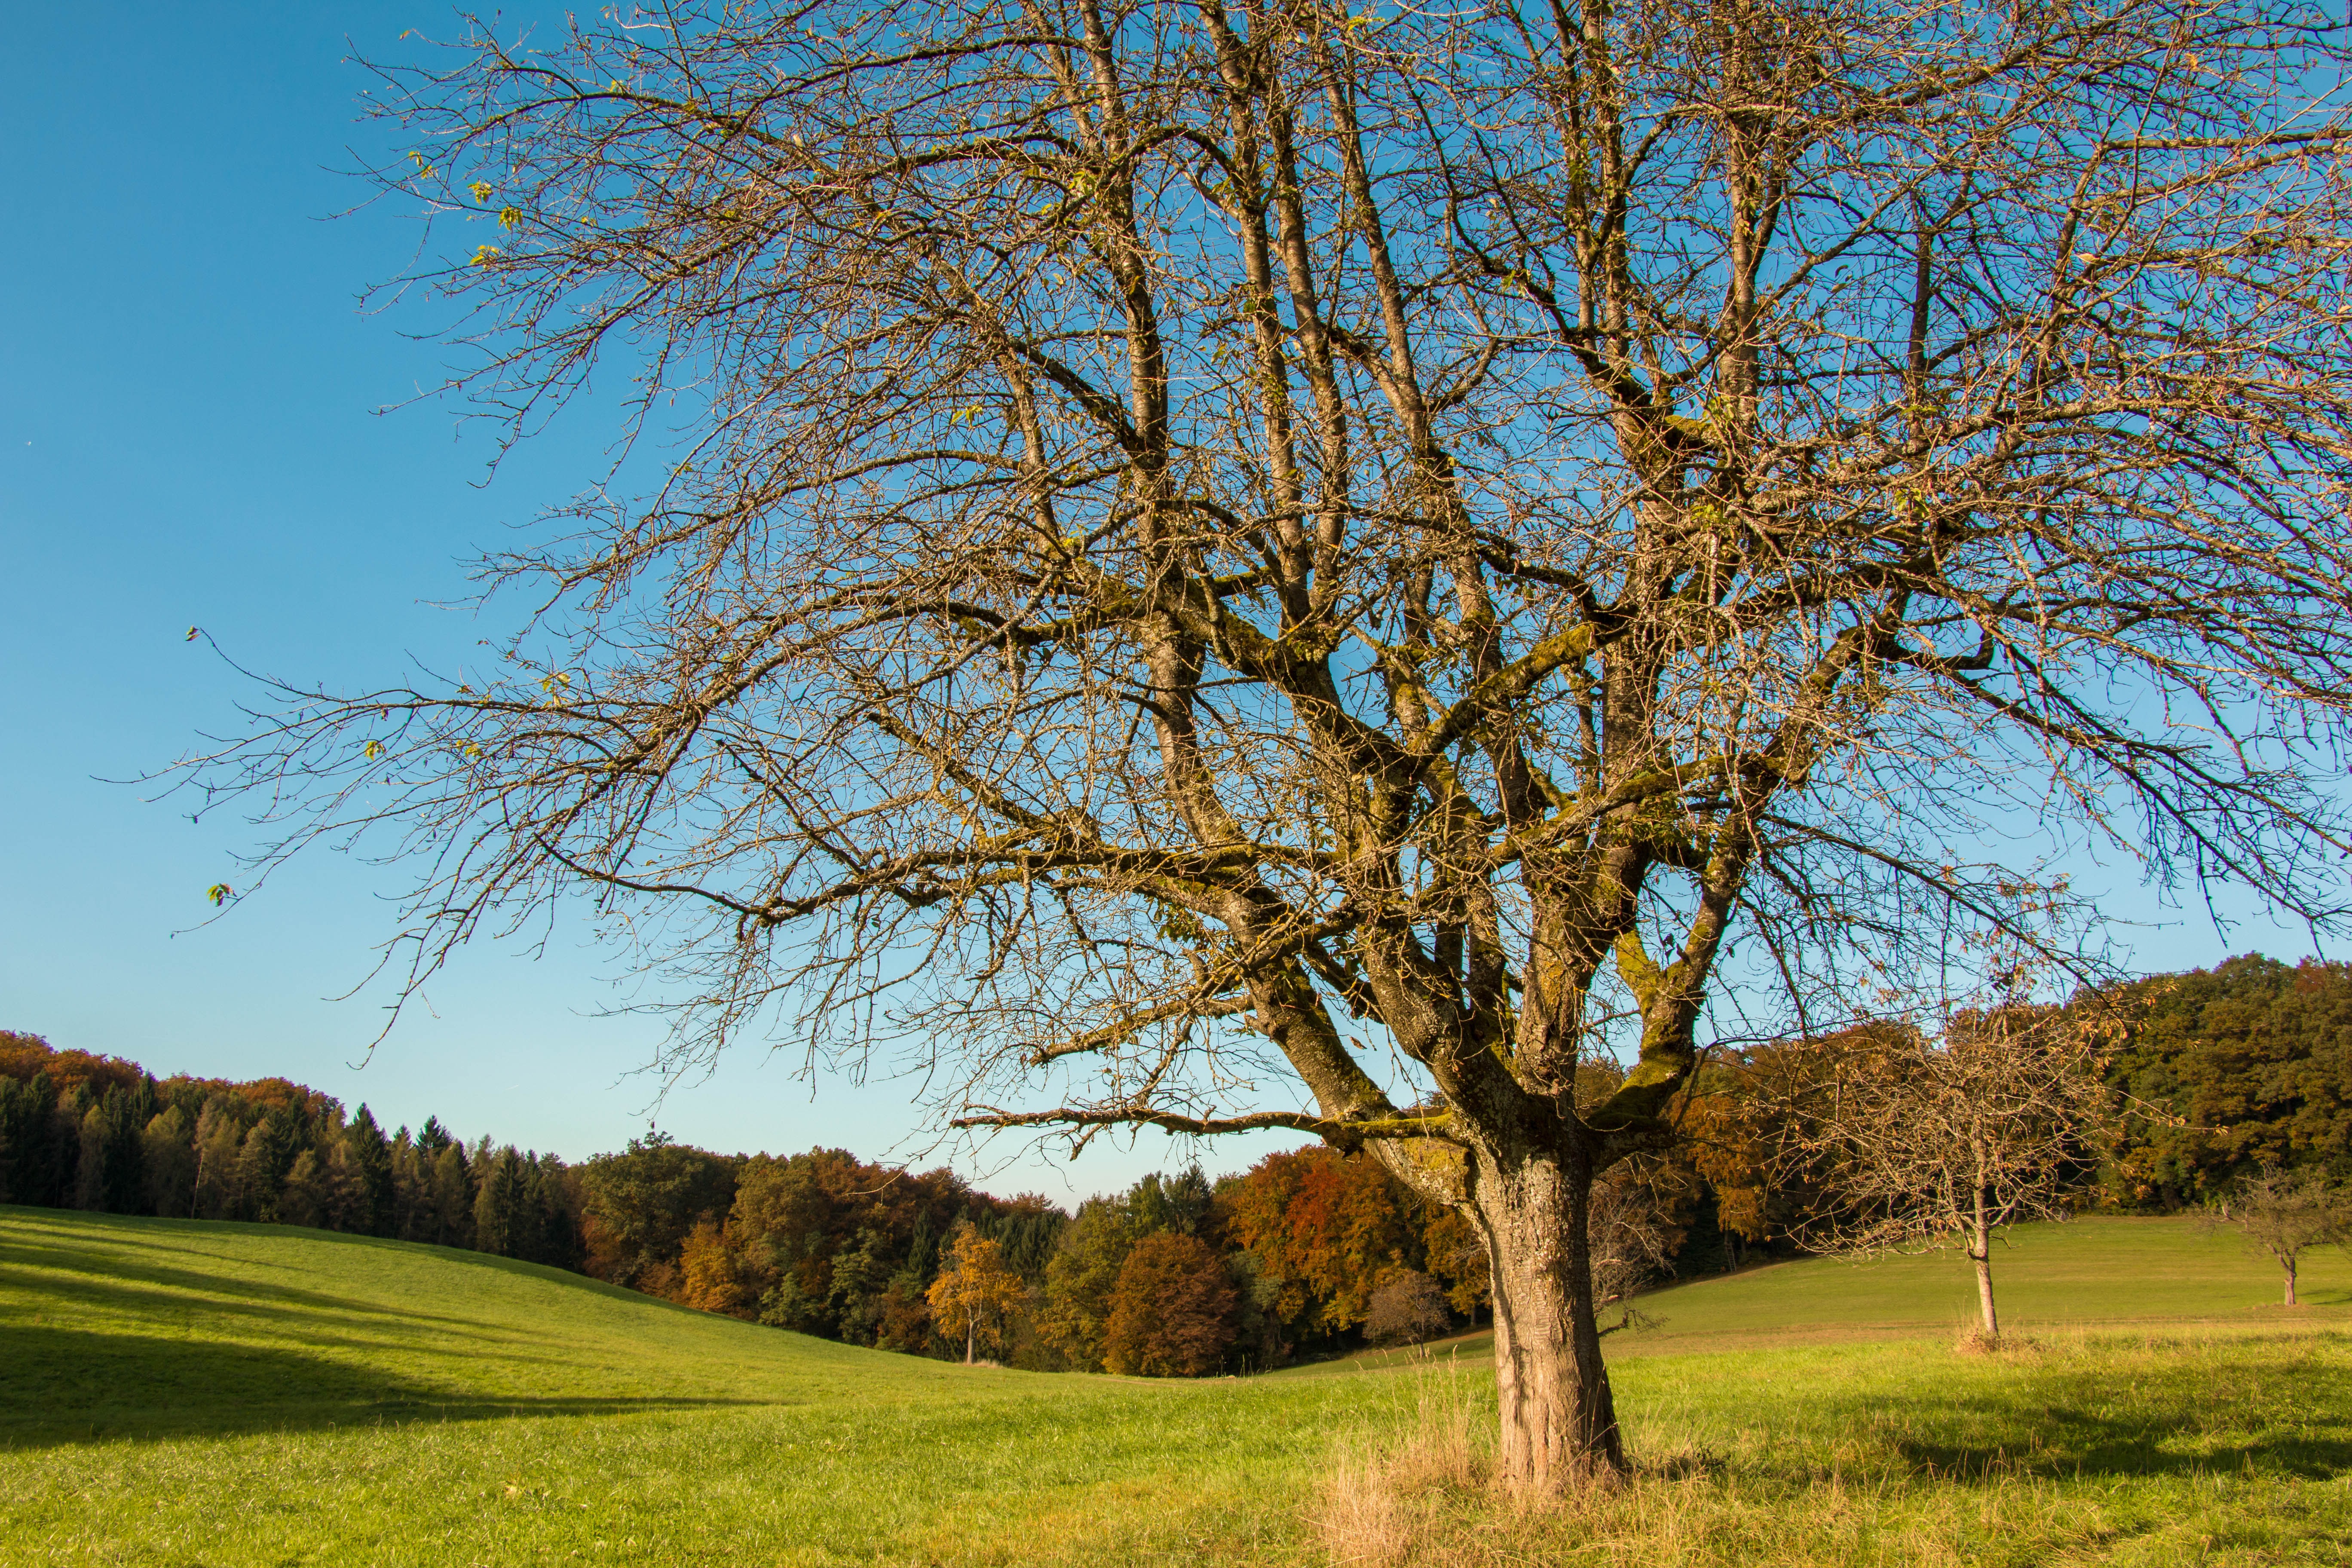
landscape, tree, nature, grass, branch, plant, meadow, prairie, fruit, leaf, flower, orchard, green, pasture, autumn, trees, autumn mood, fruit tree, oak, woodland, november, fall foliage, rural area, fruit tree meadow, flowering plant, woody plant, land plant